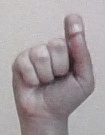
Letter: fa